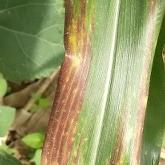
Crop: Maize
Condition: abiotic-disease-d